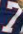
Number: 7